Strapless dress

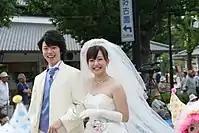
Japanese bride wearing a strapless dress, 2010

Strapless dresses remained popular after the Second World War, with the style sometimes being described as the "naked look". One of the most famous strapless dresses of this period was the black satin gown worn by Rita Hayworth for a song and dance routine in "Gilda". Hayworth's performance demonstrated to viewers that strapless dresses could be secure enough to move around and dance in without risk of indecent exposure. Despite this, more conservative customers might add shoulder straps to their new strapless dresses. The style was also problematic for those who objected to its perceived immodesty. During the 1940s and 1950s, Catholic campaigners in the United States protested against "immodest" clothing, including two-piece and strapless swimsuits and dresses. In 1954, the United States Army tried to ban Army wives and daughters in Germany from wearing shorts, jeans, and strapless dresses, "except at appropriate social functions."